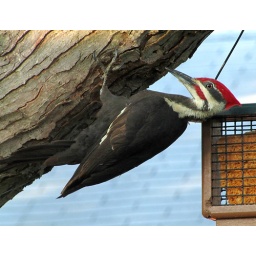
Shot through my sister-in-law's kitchen window in the evening of May 29 2009.